Disappearance of Morgan Nick

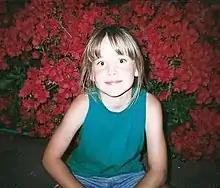
Nick at age 6

Morgan Chauntel Nick (September 12, 1988 – disappeared June 9, 1995) is an American girl who was abducted at a Little League Baseball game. Her mother is known for creating the Morgan Nick Foundation, which helps people find their missing children.